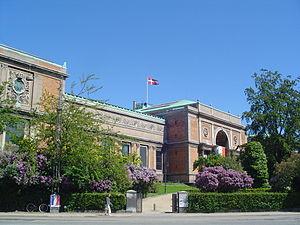
Cette liste, forcément incomplète puisqu'il n'existe pas de catalogue raisonné des œuvres de Braque, recense en priorité, parmi les pièces les plus importantes de l'artiste, celles qui sont exposées dans des musées. Ou bien, dans le cas de collections particulières, celles qui sont le plus souvent prêtées et qui apparaissent dans les rétrospectives. Les œuvres de Georges Braque se composent principalement de tableaux, catégorie dans laquelle se trouvent les papiers collés, qui sont des compositions, à ne pas à confondre avec des collages. L'artiste a aussi réalisé des livres d'artistes, des lithographies, des eaux-fortes, des sculptures, des tapisseries et des bijoux.